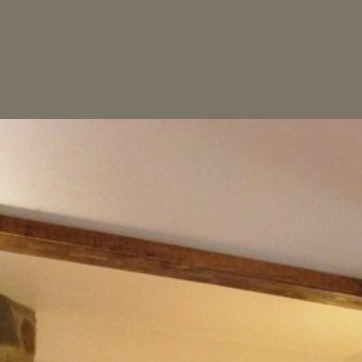
Material: painted